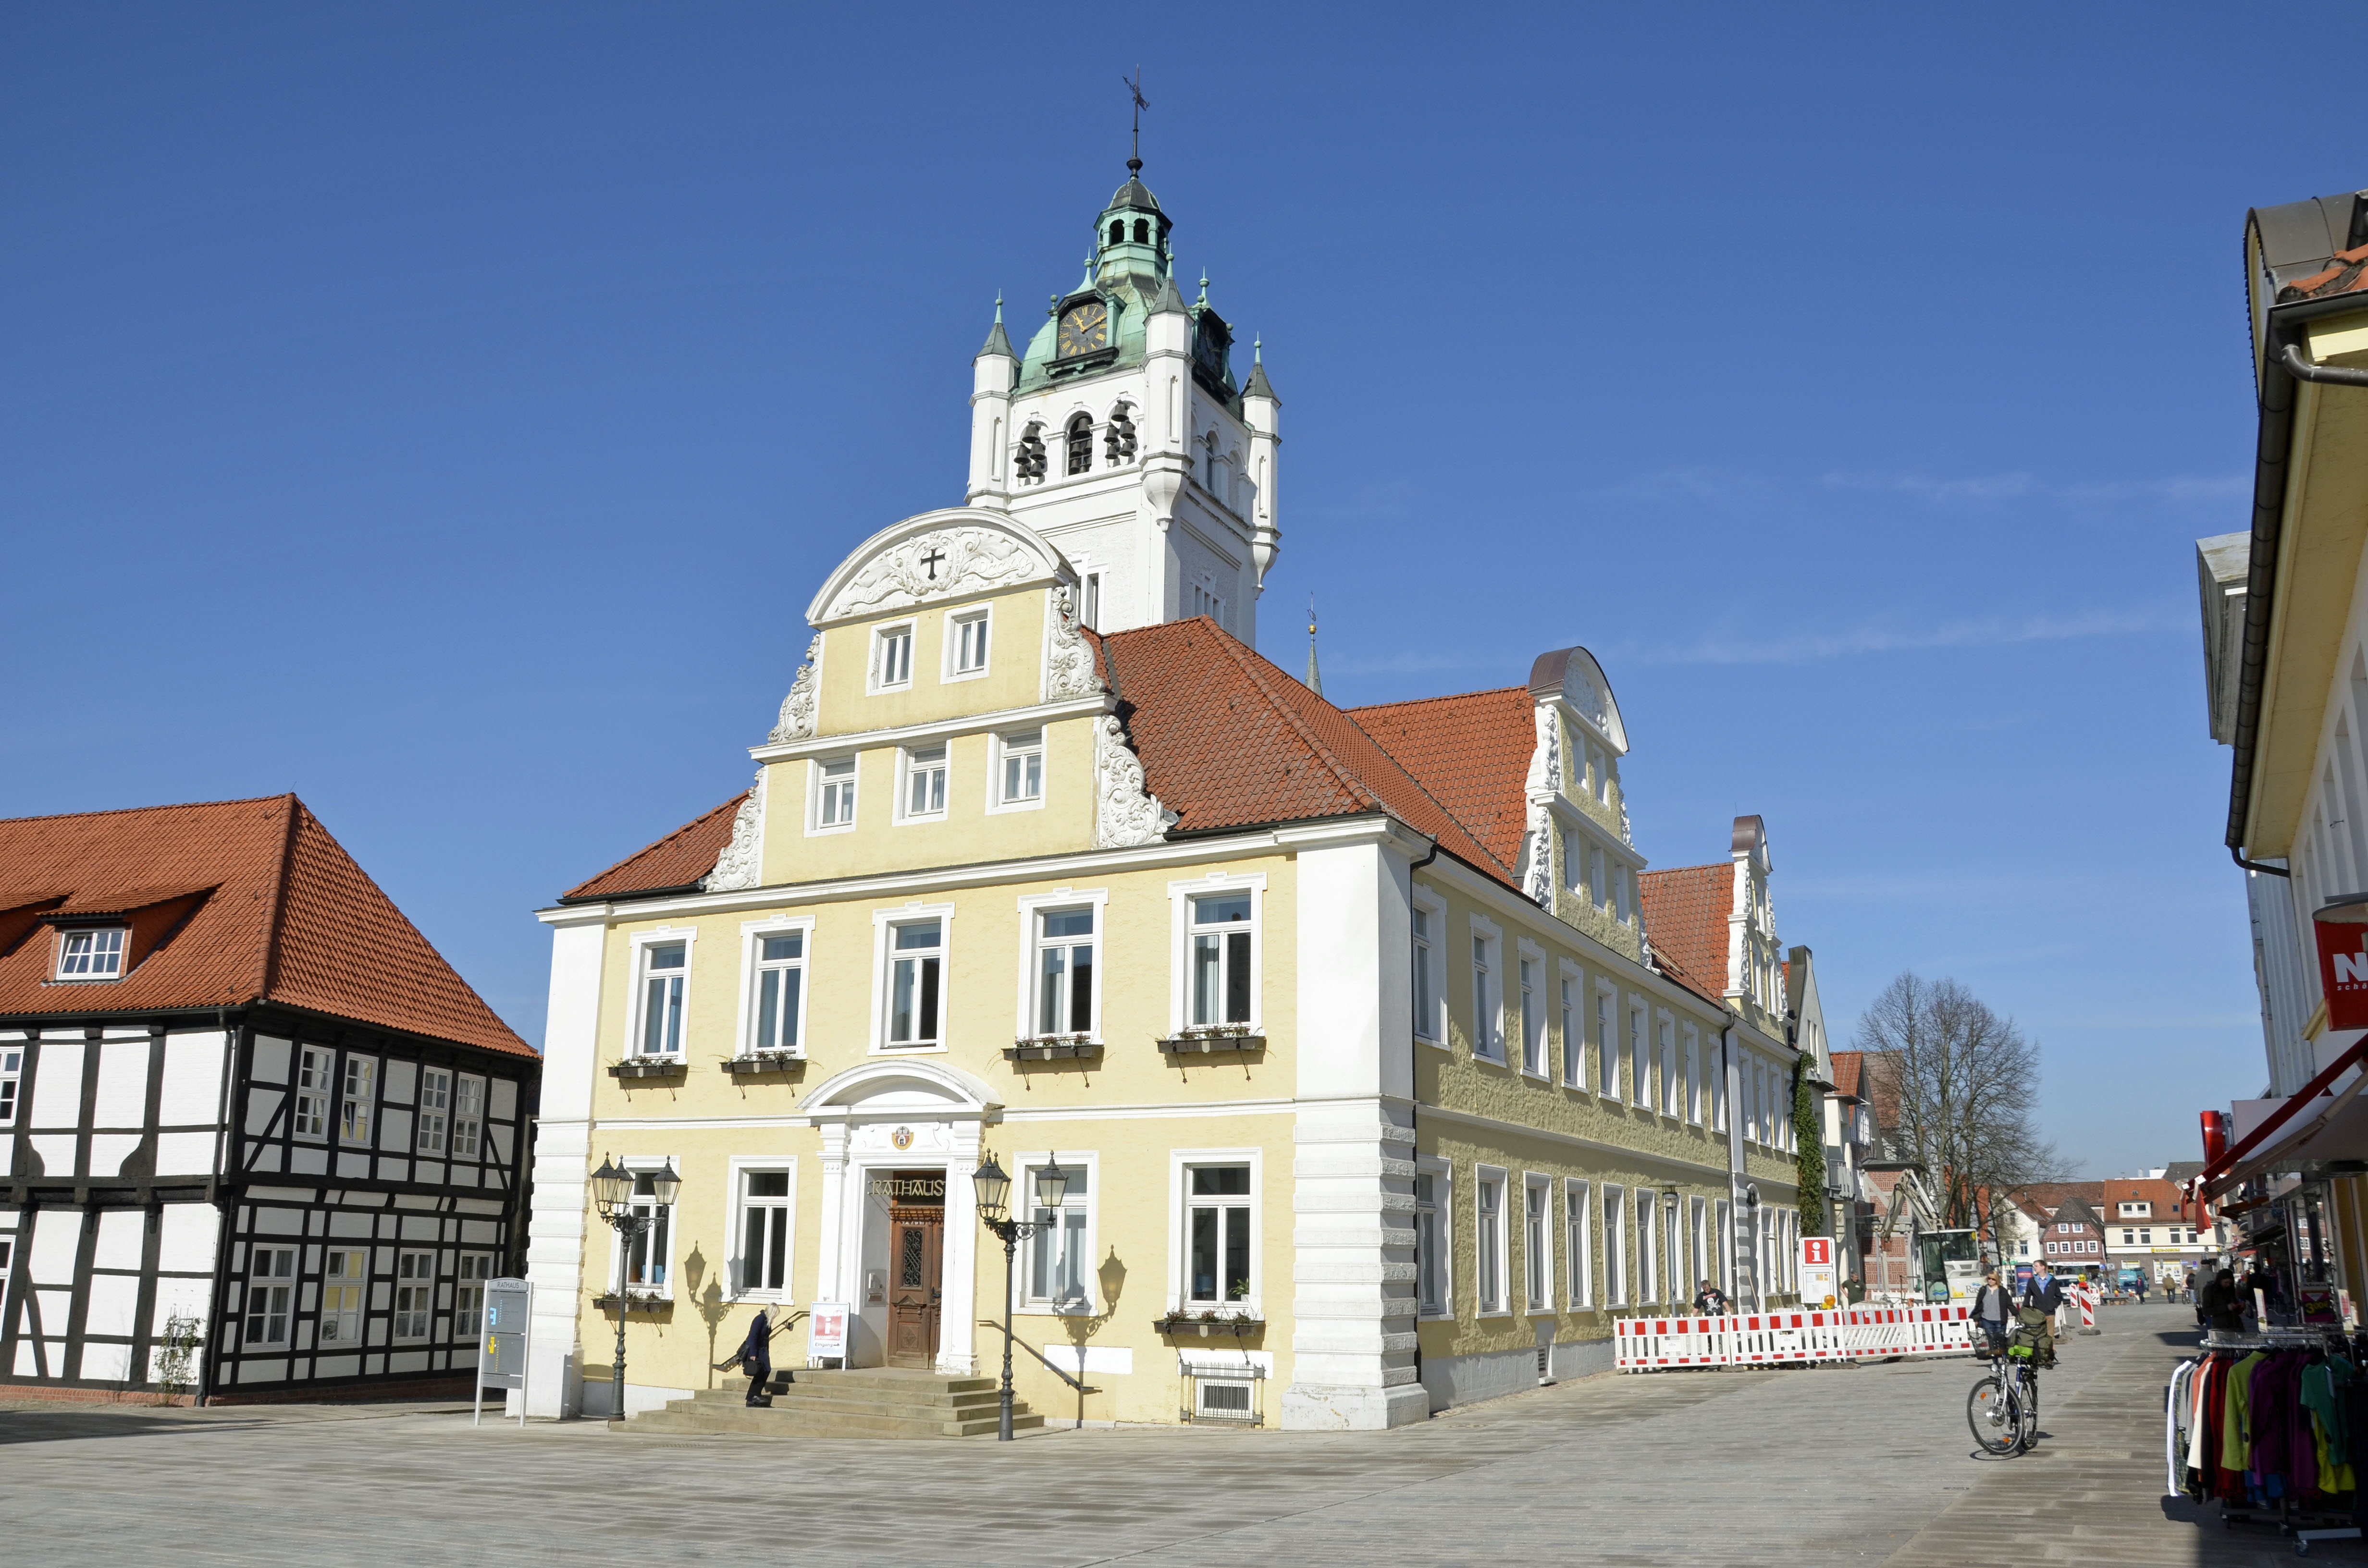
town, building, chateau, tower, landmark, facade, church, tourism, place of worship, all, town square, estate, neighbourhood, town hall, seat of local government, verden